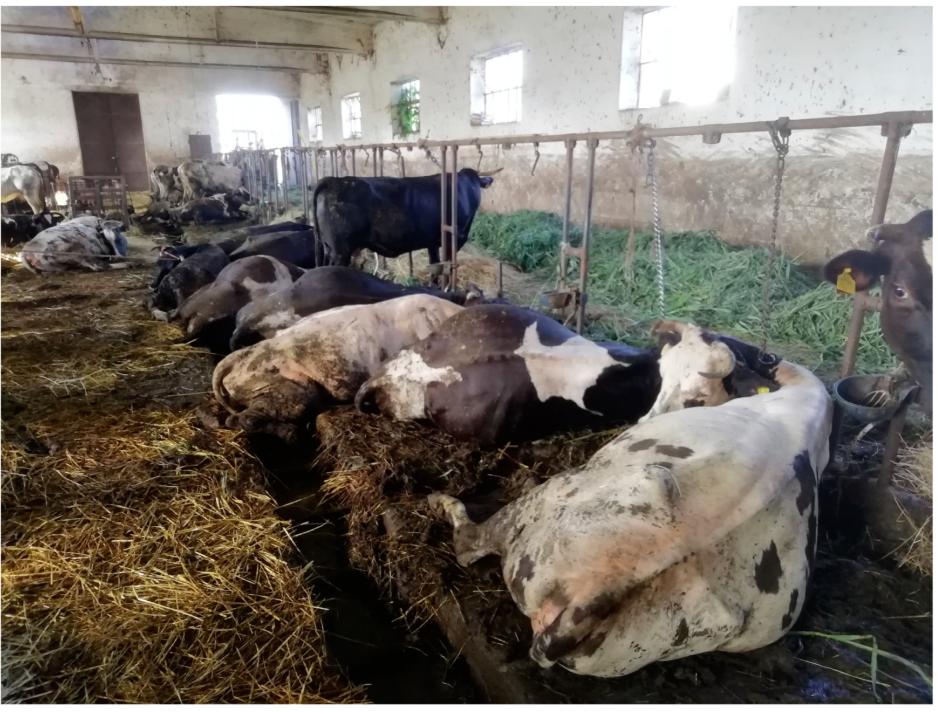
Ni kundi la ng'ombe wakiwa ndani ya zizi au banda kubwa. Ng`ombe wengi wamelala chini kwenye matandiko ya nyasi kavu au majani. Huku wengine wakiwa wamesimama nyuma. Kuna sehemu za kuzalisha zenye nyasi kijini kibichi.